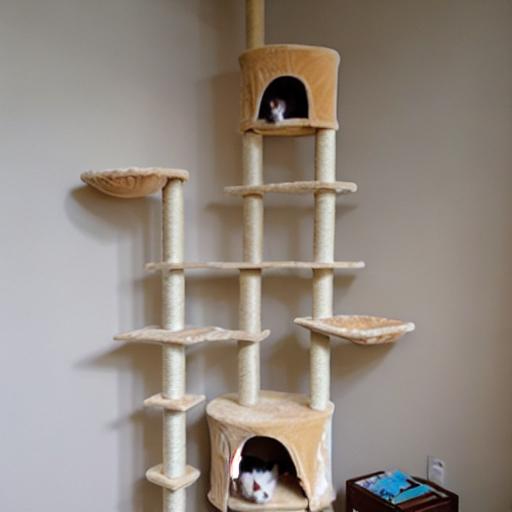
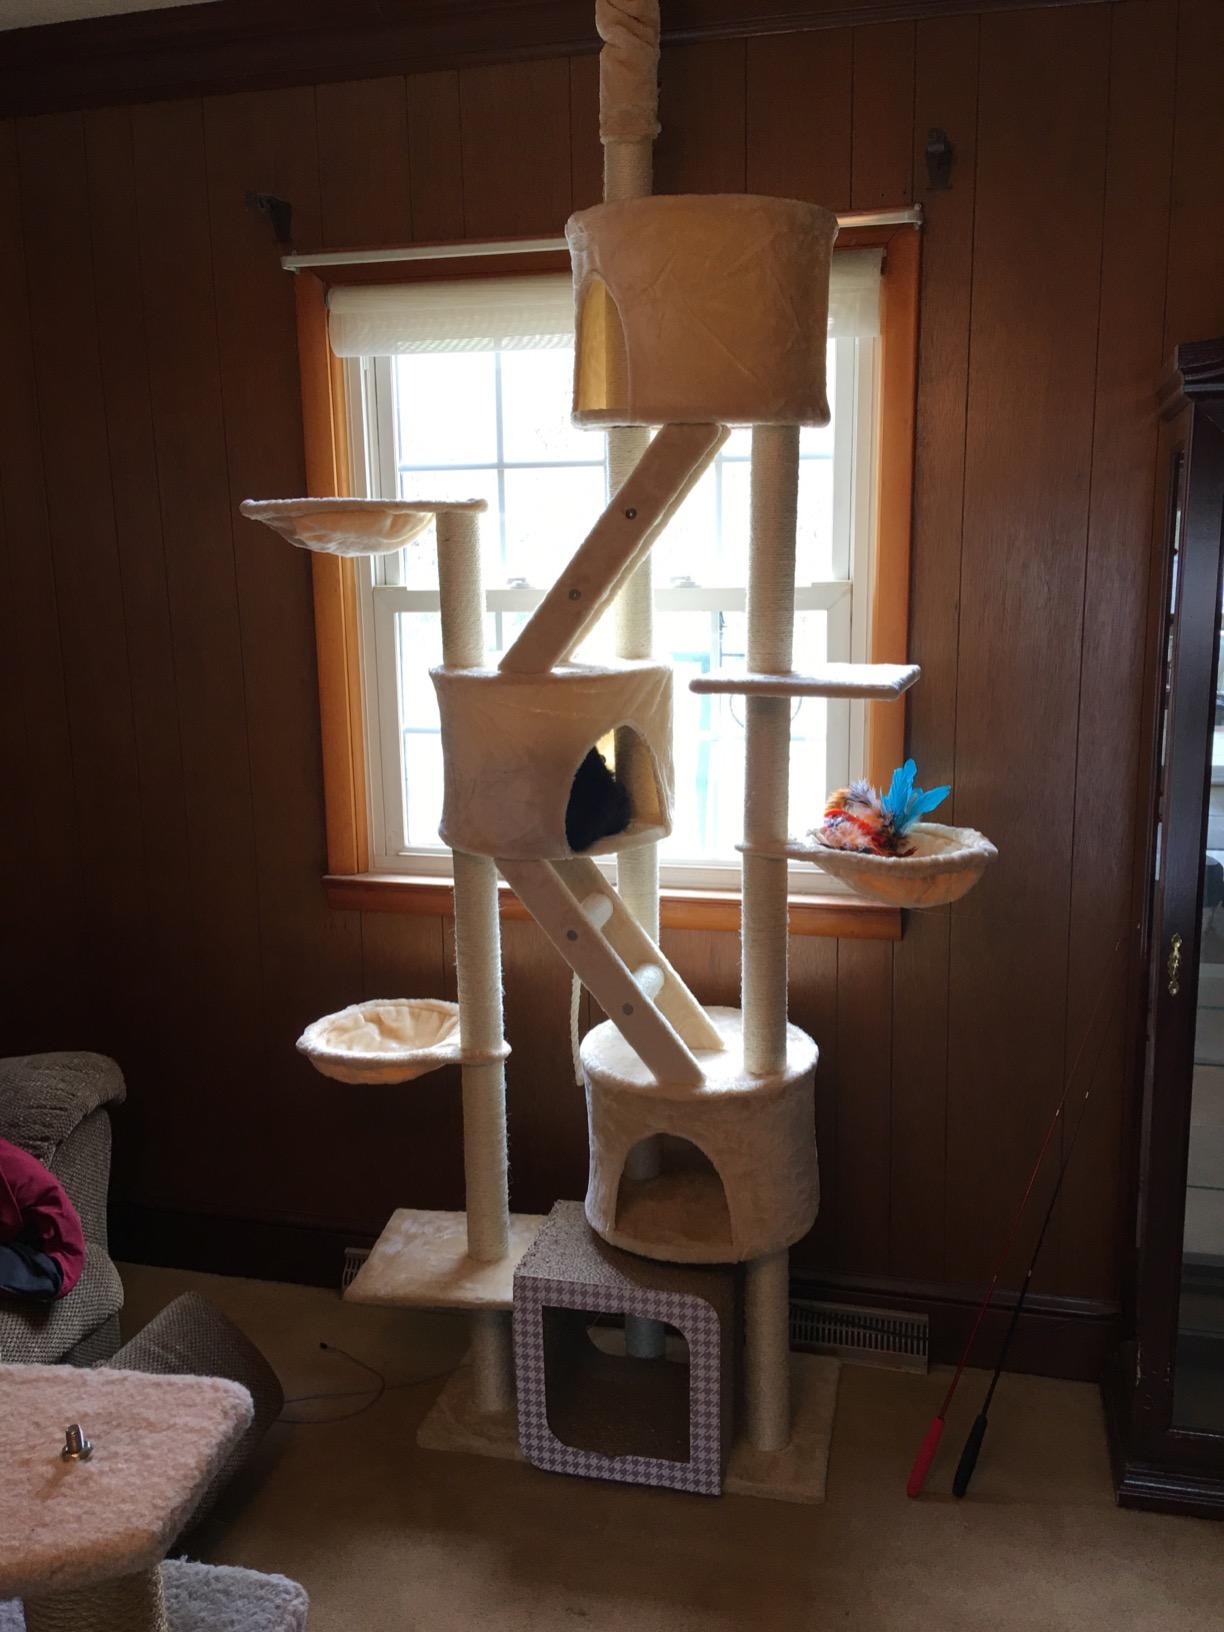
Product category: items_cat tree
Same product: no